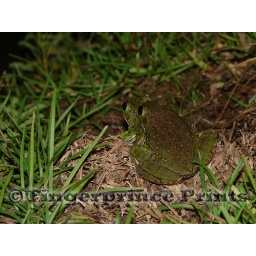
A male and female in amplexus.